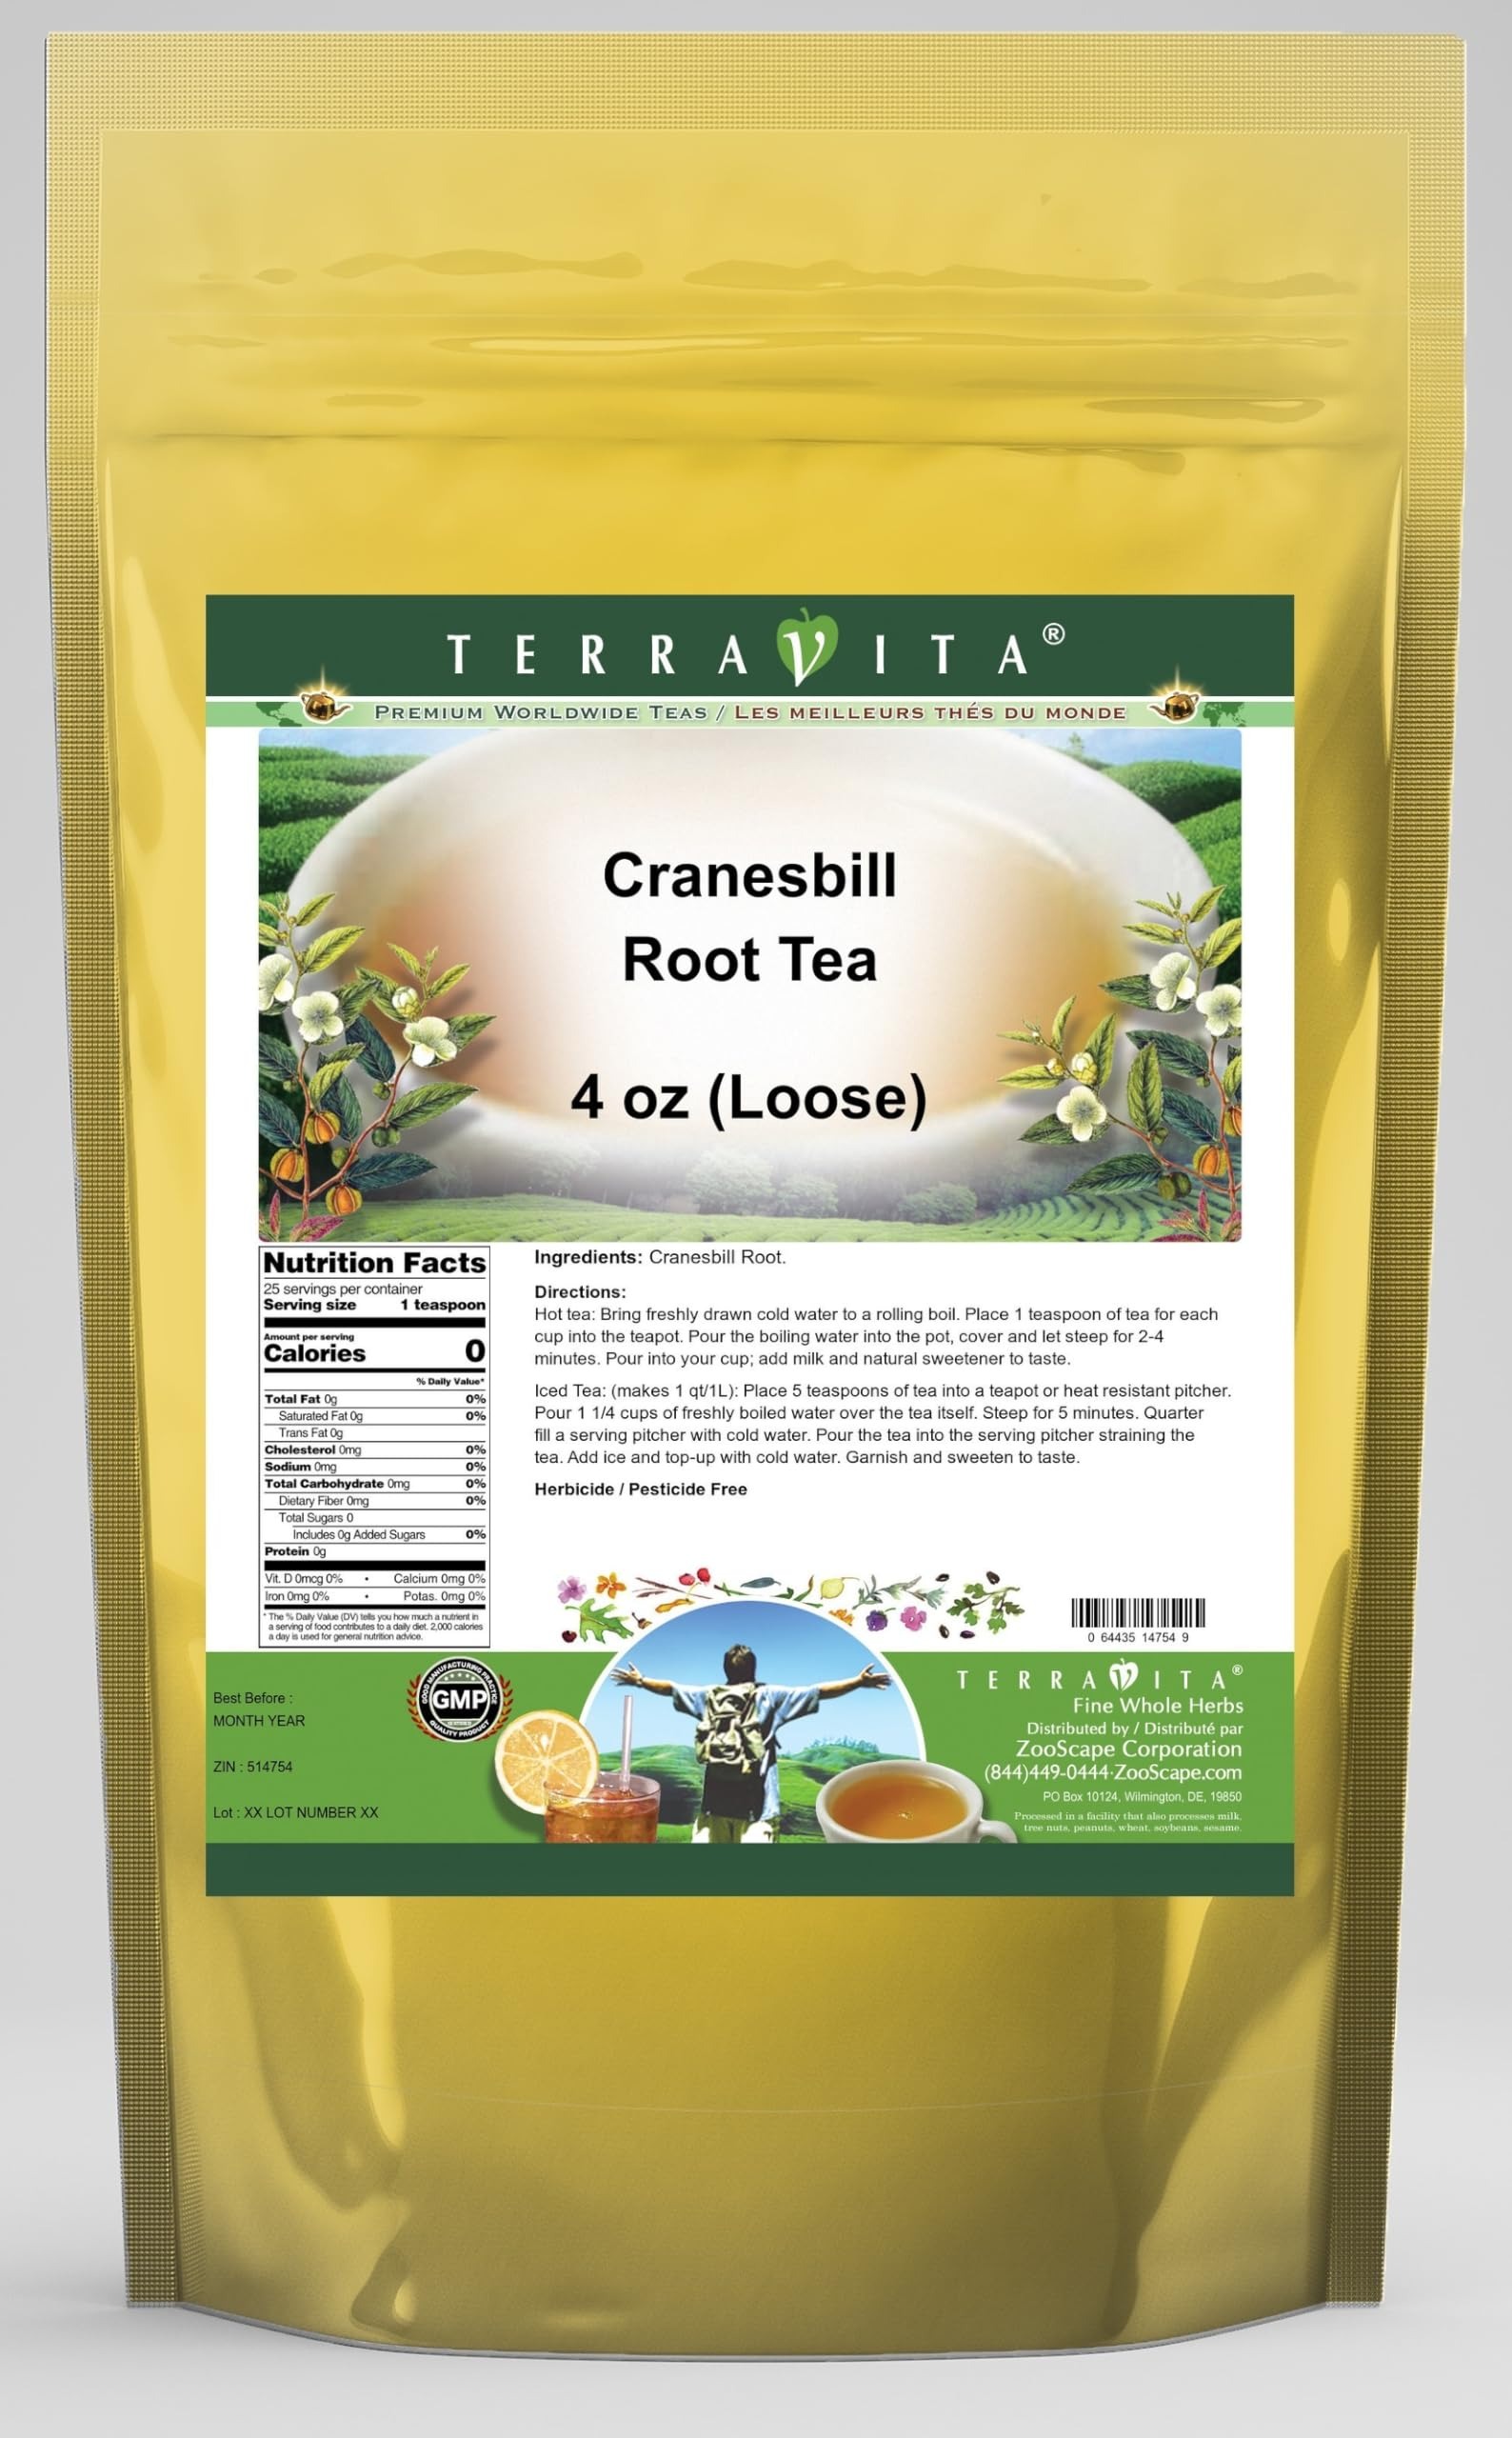
Item Name: Cranesbill Root Tea (Loose) (4 oz, ZIN: 514754) - 2 Pack
Bullet Point 1: Cranesbill Root Tea (Loose) (4 oz, ZIN: 514754)
Bullet Point 2: No fillers.
Bullet Point 3: Manufacturer: TerraVita
Bullet Point 4: Size: 4 oz
Bullet Point 5: Loose Leaf Herbal Tea - Packed in a convenient upright pouch!
Product Description: Cranesbill Root Tea (Loose) (4 oz, ZIN: 514754)<BR><BR>Packaged in the United States in a GMP certified facility (Good Manufacturing Practice).<BR><BR>No fillers.<BR><BR>Manufacturer: TerraVita<BR><BR>Size: 4 oz<BR><BR>Loose Leaf Herbal Tea - Packed in a convenient upright pouch!<BR><BR>Ingredients: Cranesbill Root
Value: 8.0
Unit: Ounce

Price: 48.9